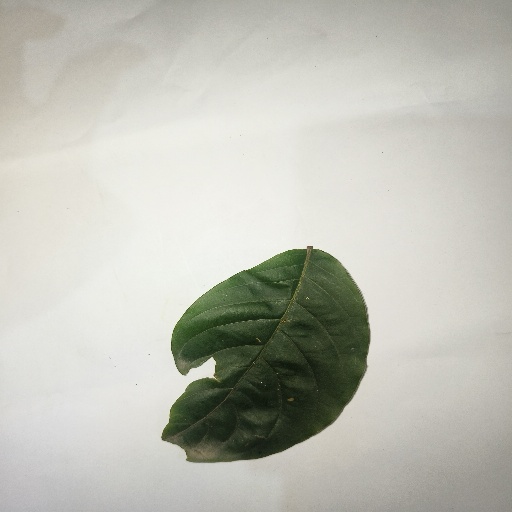
Species: HariTaki
Leaf condition: Shot Hole